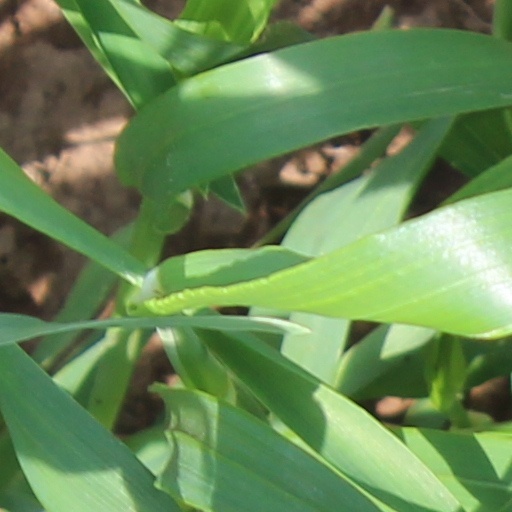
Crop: wheat